Crystal twinning

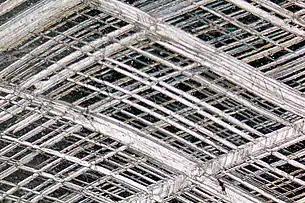
Regular twinning planes in calcite crystal. Crossed nicols image, magnification 10× (Field of view = 2 mm)

A deformation twin embryo forms in BCC metal by accumulating stacking faults, with a variant selection governed by the local stress state. Variation of the stress field close to twins inferred from HR-EBSD experimental and crystal plasticity finite element (CPFE) simulation data indicated that twins nucleate on sites with maximum strain energy density and twin resolved shear stress; thus, reducing the total elastic energy after formation. This relaxation depends on the twin thickness and is a deciding factor in the spacing between twins. Experimental and three-dimensional analysis has focussed on the (stored) strain energy density measured along a path. This highly localised stress field can provide a sufficient driving force for concurrent twin nucleation and inter/intra-granular crack nucleation.